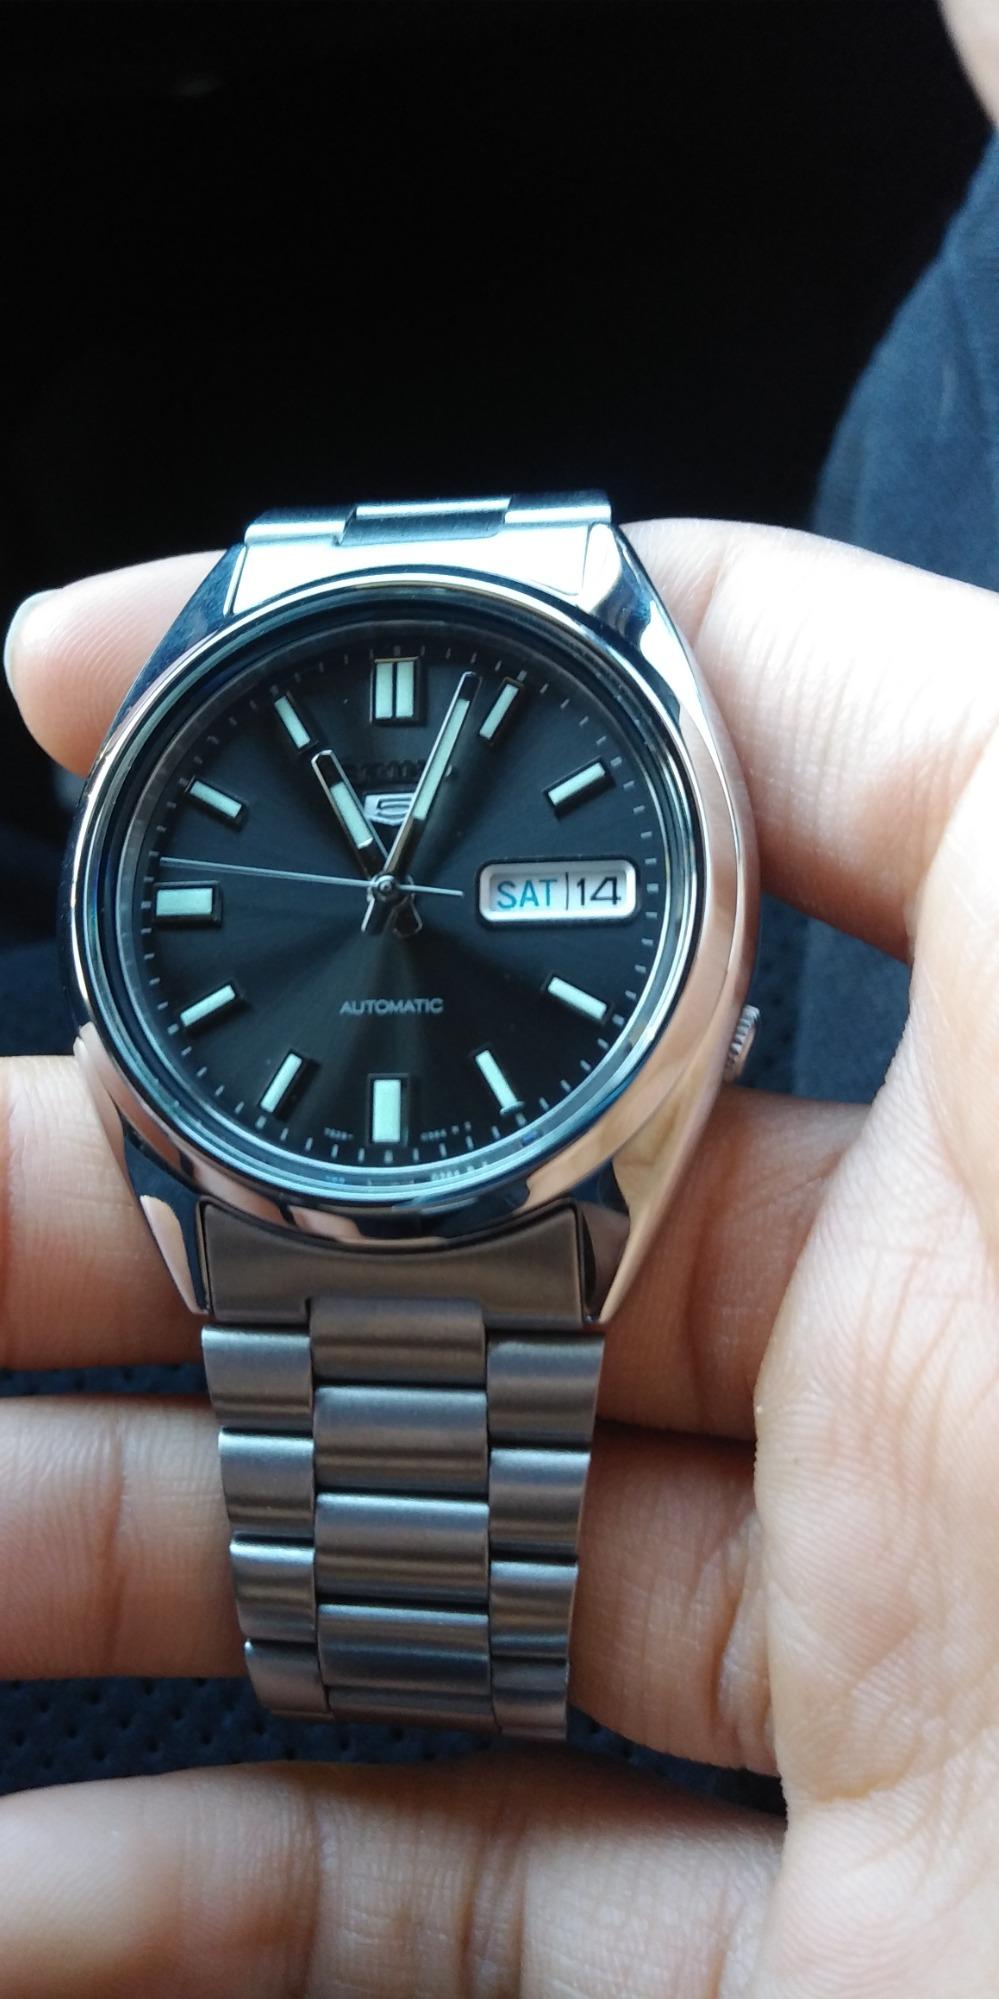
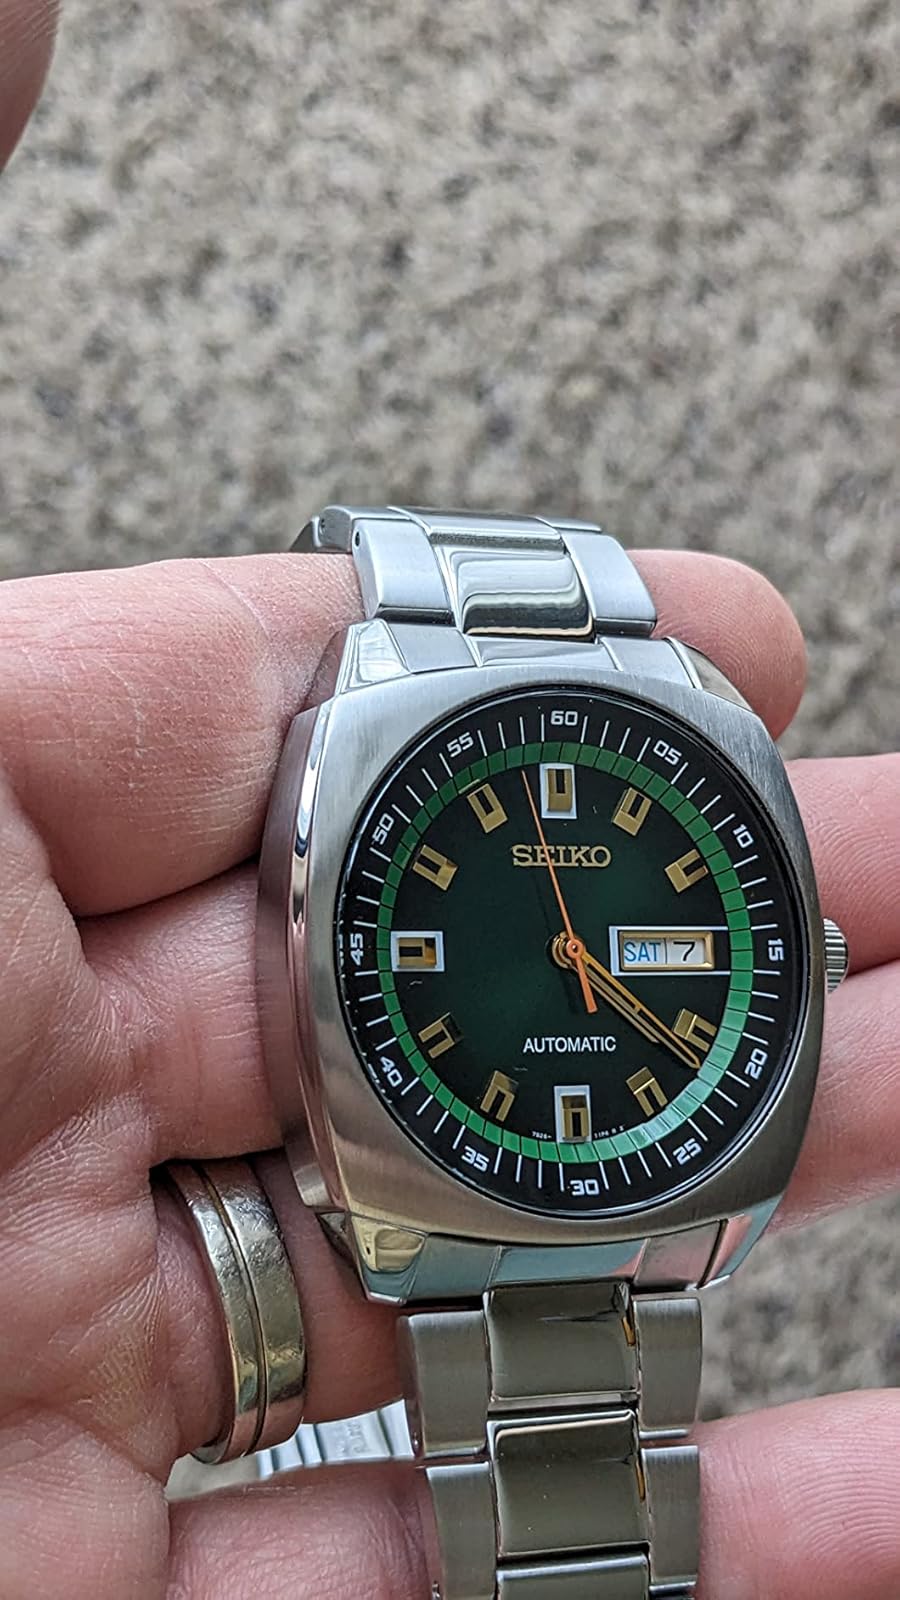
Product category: accessories_watch
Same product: no